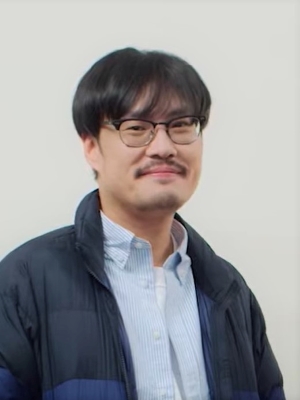
นวพล ธำรงรัตนฤทธิ์

| name = นวพล ธำรงรัตนฤทธิ์
| image = Ter Nawapol CLEOxUniqlo, 2022.jpg
| imagesize = 250px
| caption = นวพล ในปี 2565
| nickname = เต๋อ
| birthplace = กรุงเทพมหานคร ประเทศไทย
| occupation = ผู้กำกับภาพยนตร์, นักเขียนบทภาพยนตร์
| yearsactive = พ.ศ. 2552 - ปัจจุบัน
| ค่าย = จีทีเอชจีดีเอช ห้าห้าเก้าเวรี่ แซด พิคเจอร์สแฮปปี้ เอนดิ้ง ฟิล์ม
| homepage =
| ตุ๊กตาทอง =
| สุพรรณหงส์ = ผู้กำกับภาพยนตร์ยอดเยี่ยม พ.ศ. 2558 - ฟรีแลนซ์..ห้ามป่วย ห้ามพัก ห้ามรักหมอบทภาพยนตร์ยอดเยี่ยม พ.ศ. 2558 - ฟรีแลนซ์..ห้ามป่วย ห้ามพัก ห้ามรักหมอ
| ชมรมวิจารณ์บันเทิง = ผู้กำกับภาพยนตร์ยอดเยี่ยม พ.ศ. 2558 - ฟรีแลนซ์..ห้ามป่วย ห้ามพัก ห้ามรักหมอบทภาพยนตร์ยอดเยี่ยม พ.ศ. 2558 - ฟรีแลนซ์..ห้ามป่วย ห้ามพัก ห้ามรักหมอ
| โทรทัศน์ทองคำ =
| imdb_id = nm3849565
นวพล ธำรงรัตนฤทธิ์ (ชื่อเล่น เต๋อ) เกิดเมื่อวันที่ 4 กุมภาพันธ์ 2527 เป็นนักเขียนบทภาพยนตร์ นักเขียน และผู้กำกับภาพยนตร์ ผลงานภาพยนตร์ที่สร้างชื่อเสียงคือภาพยนตร์อิสระ เรื่อง "Mary is happy, Mary is happy" จากผลงานเรื่องนี้ได้รับการเสนอชื่อเข้าชิงรางวัลภาพยนตร์แห่งชาติ สุพรรณหงส์ ครั้งที่ 23|รางวัลสุพรรณหงส์ประจำปี 2556 จำนวน 10 สาขา และได้รับรางวัล 4 สาขา
== ประวัติ ==
นวพล เป็นชาวไทยเชื้อสายจีน มีน้องชายอยู่ 1 คน คือ ดร. อรรถพล ธำรงรัตนฤทธิ์ สำเร็จการศึกษาระดับมัธยมศึกษาจากโรงเรียนนวมินทราชินูทิศ บดินทรเดชา และระดับปริญญาตรี สาขาวิชาภาษาจีน คณะอักษรศาสตร์ จุฬาลงกรณ์มหาวิทยาลัย ในขณะที่เรียนอยู่จุฬาลงกรณ์มหาวิทยาลัยได้เริ่มฝึกหัดการผลิตภาพยนตร์สั้นโดยการลองผิดลองถูก หลังจากสำเร็จการศึกษาแล้ว นวพลตั้งใจผันตัวเองมาเป็นฟรีแลนซ์และพยายามส่งหนังของตนเข้าประกวดมาตลอด จนกระทั่งในปี พ.ศ. 2549 ภาพยนตร์สารคดีแนวทดลองเรื่อง "See" ได้ชนะรางวัลสองรายการจากการประกวดภาพยนตร์ Fat Film Festival 247freemag ทำให้เมื่อเขาไปสมัครเข้าไปฝึกตัดต่อที่บริษัทหนังจีทีเอช โปรดิวเซอร์ของทางค่าย จิระ มะลิกุลและวรรณฤดี พงษ์สิทธิศักดิ์จำผลงานของเขาได้ หนังเป็นศาสตร์ศิลปะที่ยาก เพราะไม่มีบรรทัดฐานที่แน่นอนว่าหนังเรื่องนี้ดีหรือไม่ดี ถูกหรือผิด นวพลจึงได้ไปฝึกเขียนบทให้กับทางค่ายและมีผลงานเด่น ๆ ในสมัยนั้นคือ "รถไฟฟ้า..มาหานะเธอ" และ "ท็อป ซีเคร็ต วัยรุ่นพันล้าน" นอกจากนี้นวพลยังเคยได้รับรางวัล รัตน์ เปสตันยี จากเทศกาลภาพยนต์สั้นครั้งที่14 กับผลงานหนังสั้น "เขอรี่เป็นลูกครึ่งเกาหลี" ในปี พ.ศ.2553
ไม่นานหลังจากนั้น นวพลได้เริ่มทำหนังสั้นและหนังยาวเป็นของตัวเอง โดยมีผลงานเรื่องแรกคือเรื่อง 36 ฉายเดือนมิถุนายน พ.ศ. 2555 จากค่ายหนังอิสระของเขา เวรี่ แซด พิคเจอร์ส ซึ่งเป็นภาพยนตร์ที่นวพลออกทุนสร้างเอง ผลิตเอง และตั้งกองถ่ายทั้งหมดด้วยตัวเอง โดยภาพยนตร์เรื่องนี้ได้คว้า 2 รางวัลจากเทศกาลภาพยนตร์นานาชาติเมืองปูซานครั้งที่ 17 เต๋อ นวพล เจ๋งส่ง 36 คว้า 2 รางวัลจากจากเทศกาลหนังปูซาน และเป็นภาพยนตร์ที่สร้างชื่อเสียงให้กับเขาในฐานะผู้กำกับภาพยนตร์อีกด้วย ทำให้นวพลมีผลงานมาเป็นต่อเนื่องไม่ว่าจะเป็นผลงานมิวสิควีดีโอ หนังสั้นโฆษณา ภาพยนตร์ทั้งนอกกระแสและในกระแสอย่าง "ฟรีแลนซ์..ห้ามป่วย ห้ามพัก ห้ามรักหมอ", "ดายทูมอร์โรว์" และ "Mary is happy, Mary is happy" ในปี พ.ศ. 2562 กำกับและเขียนบทเรื่อง "ฮาวทูทิ้ง.. ทิ้งอย่างไรไม่ให้เหลือเธอ"
== ผลงาน ==
=== ภาพยนตร์ ===
| class="wikitable"
|-
! ปี !! ชื่อเรื่อง !! กำกับ !! ผลิต !! บทภาพยนตร์ !! กำกับภาพ
!รายได้
|-
|2552 || รถไฟฟ้า มาหานะเธอ || || || ||
|147 ล้านบาท
|-
|2554 || Top Secret วัยรุ่นพันล้าน || || || ||
|38 ล้านบาท
|-
|rowspan = 3 | 2555 || Home ความรัก ความสุข ความทรงจำ || || || ||
|16.29 ล้านบาท
|-
|36 (ภาพยนตร์ปี พ.ศ. 2555)|36 || || || ||
|
|-
|รัก 7 ปี ดี 7 หน || || || ||
|70 ล้านบาท
|-
|2556 || Mary is happy, Mary is happy || || || ||
|6 ล้านบาท
|-
|2557 || เดอะมาสเตอร์ (ภาพยนตร์ พ.ศ. 2557)|เดอะมาสเตอร์ || || || ||
|
|-
|2558 || ฟรีแลนซ์..ห้ามป่วย ห้ามพัก ห้ามรักหมอ || || || ||
|86.7 ล้านบาท
|-
|2560 || Die Tomorrow || || || ||
|4.06 ล้านบาท
|-
|2561 || บีเอ็นเคโฟร์ตีเอต : เกิร์ลดอนต์คราย|BNK48 : Girls Don't Cry || || || ||
|13.35 ล้านบาท
|-
|2562 || ฮาวทูทิ้ง.. ทิ้งอย่างไรไม่ให้เหลือเธอ || || || ||
|55 ล้านบาท
|-
|2565 || เร็วโหด..เหมือนโกรธเธอ || || || ||
|11.45 ล้านบาท
|
=== กำกับภาพยนตร์สั้น ===
* ทางโลก (พ.ศ. 2552)
* ปาณาติปาตา (พ.ศ. 2553) ปาณาติปาตาหนังสั้นของเต่อ ณวพล
* มั่นใจว่าคนไทยเกินหนึ่งล้านคนเกลียดเมธาวี (พ.ศ. 2554) มั่นใจว่าคนไทยเกิน 1 ล้านคนเกลียดเมธาวี...
* SORRY (พ.ศ. 2555)
* Patcha is Sexy (พ.ศ. 2557)
* Scene 37 (พ.ศ. 2557)
* Scene 38 (พ.ศ. 2558)
* ROMPBOY - 39 (พ.ศ. 2559)
* My Marathon (พ.ศ. 2561)
* Friendshit (พ.ศ. 2561)
* Face/Off (พ.ศ. 2561)
* Rachel + Elizabeth and 5 roads to technology (พ.ศ. 2561)
* From Mate To Mate (พ.ศ. 2561)
* Free Your Hunger (พ.ศ. 2563)
=== กำกับมิวสิกวิดีโอ ===
* อุคริ จุ๊บุ๊ หุหุ - สะเลอ
* ฉันผิดที่คิดว่าเรารักกัน - เหมือนแพร พานะบุตร|กิ่ง เดอะสตาร์
* หมุน - Greasy Cafe
* นักเลงคีย์บอร์ด - อภิวัชร์ เอื้อถาวรสุข
* เอาแต่ใจ - เยลโล แฟง
* บทเพลงจากตัวฉันเอง - วัชรพงศ์ ตันเต๊ก
=== หนังสือ ===
* ที่โรงภาพยนตร์ไกลบ้านคุณ (พ.ศ. 2551)
* ไทยจัง
* Joystick จอยสติ๊ก
* ฮ่องกงกึ่งสำเร็จรูป
* เมดอินไทยแลนด์ (พ.ศ. 2555)
* 4-6 (พ.ศ. 2556)
* เมดอินไทยแลนด์ 2 (พ.ศ. 2557)
* for 610 days, i've stayed with these two (พ.ศ. 2559)
== รางวัล ==
=== รางวัลภาพยนตร์แห่งชาติ สุพรรณหงส์ ===
| class="wikitable"
|-
! ปี
! เรื่อง
! สาขา
! ผล
|-
|รางวัลภาพยนตร์แห่งชาติ สุพรรณหงส์ ครั้งที่ 22|ครั้งที่ 22 พ.ศ. 2555
|Home ความรัก ความสุข ความทรงจำ
|รางวัลภาพยนตร์แห่งชาติ สุพรรณหงส์ สาขาบทภาพยนตร์ยอดเยี่ยม|บทภาพยนตร์ยอดเยี่ยม||
|-
| rowspan="2" |รางวัลภาพยนตร์แห่งชาติ สุพรรณหงส์ ครั้งที่ 23|ครั้งที่ 23 พ.ศ. 2556|| rowspan="2" |Mary is happy, Mary is happy||รางวัลภาพยนตร์แห่งชาติ สุพรรณหงส์ สาขาผู้กำกับภาพยนตร์ยอดเยี่ยม|ผู้กำกับภาพยนตร์ยอดเยี่ยม||
|-
|รางวัลภาพยนตร์แห่งชาติ สุพรรณหงส์ สาขาบทภาพยนตร์ยอดเยี่ยม|บทภาพยนตร์ยอดเยี่ยม||
|-
| rowspan="2" |รางวัลภาพยนตร์แห่งชาติ สุพรรณหงส์ ครั้งที่ 25|ครั้งที่ 25 พ.ศ. 2558
| rowspan="2" |ฟรีแลนซ์..ห้ามป่วย ห้ามพัก ห้ามรักหมอ||รางวัลภาพยนตร์แห่งชาติ สุพรรณหงส์ สาขาผู้กำกับภาพยนตร์ยอดเยี่ยม|ผู้กำกับภาพยนตร์ยอดเยี่ยม||
|-
|รางวัลภาพยนตร์แห่งชาติ สุพรรณหงส์ สาขาบทภาพยนตร์ยอดเยี่ยม|บทภาพยนตร์ยอดเยี่ยม||
|-
| rowspan="2" |รางวัลภาพยนตร์แห่งชาติ สุพรรณหงส์ ครั้งที่ 27|ครั้งที่ 27 พ.ศ. 2560
| rowspan="2" |Die Tomorrow
|รางวัลภาพยนตร์แห่งชาติ สุพรรณหงส์ สาขาผู้กำกับภาพยนตร์ยอดเยี่ยม|ผู้กำกับภาพยนตร์ยอดเยี่ยม||
|-
|รางวัลภาพยนตร์แห่งชาติ สุพรรณหงส์ สาขาบทภาพยนตร์ยอดเยี่ยม|บทภาพยนตร์ยอดเยี่ยม||
|-
| rowspan="3" |รางวัลภาพยนตร์แห่งชาติ สุพรรณหงส์ ครั้งที่ 29 ประจำปี พ.ศ. 2562 - 2563|ครั้งที่ 29 พ.ศ. 2562-2563
| rowspan="3" |ฮาวทูทิ้ง.. ทิ้งอย่างไรไม่ให้เหลือเธอ
|รางวัลภาพยนตร์แห่งชาติ สุพรรณหงส์ สาขาภาพยนตร์ยอดเยี่ยม|ภาพยนตร์ยอดเยี่ยม||
|-
|รางวัลภาพยนตร์แห่งชาติ สุพรรณหงส์ สาขาผู้กำกับภาพยนตร์ยอดเยี่ยม|ผู้กำกับภาพยนตร์ยอดเยี่ยม||
|-
|รางวัลภาพยนตร์แห่งชาติ สุพรรณหงส์ สาขาบทภาพยนตร์ยอดเยี่ยม|บทภาพยนตร์ยอดเยี่ยม||
|
=== รางวัลภาพยนตร์ไทย ชมรมวิจารณ์บันเทิง ===
| class="wikitable"
|-
! ปี
! เรื่อง
! สาขา
! ผล
|-
|รางวัลภาพยนตร์ไทย ชมรมวิจารณ์บันเทิง ครั้งที่ 20|ครั้งที่ 20 ประจำปี พ.ศ. 2554
|Top Secret วัยรุ่นพันล้าน
| rowspan="2" |รางวัลภาพยนตร์ไทย ชมรมวิจารณ์บันเทิง สาขาบทภาพยนตร์ยอดเยี่ยม|บทภาพยนตร์ยอดเยี่ยม||
|-
| rowspan="4" |รางวัลภาพยนตร์ไทย ชมรมวิจารณ์บันเทิง ครั้งที่ 21|ครั้งที่ 21 ประจำปี พ.ศ. 2555
|Home ความรัก ความสุข ความทรงจำ||
|-
| rowspan="3" |36
|รางวัลภาพยนตร์ไทย ชมรมวิจารณ์บันเทิง สาขาภาพยนตร์ยอดเยี่ยม|ภาพยนตร์ยอดเยี่ยม||
|-
|รางวัลภาพยนตร์ไทย ชมรมวิจารณ์บันเทิง สาขาผู้กำกับภาพยนตร์ยอดเยี่ยม|ผู้กำกับภาพยนตร์ยอดเยี่ยม||
|-
|รางวัลภาพยนตร์ไทย ชมรมวิจารณ์บันเทิง สาขาบทภาพยนตร์ยอดเยี่ยม|บทภาพยนตร์ยอดเยี่ยม||
|-
| rowspan="2" |รางวัลภาพยนตร์ไทย ชมรมวิจารณ์บันเทิง ครั้งที่ 22|ครั้งที่ 22 ประจำปี พ.ศ. 2556
| rowspan="2" |Mary is happy, Mary is happy||รางวัลภาพยนตร์ไทย ชมรมวิจารณ์บันเทิง สาขาผู้กำกับภาพยนตร์ยอดเยี่ยม|ผู้กำกับภาพยนตร์ยอดเยี่ยม||
|-
|รางวัลภาพยนตร์ไทย ชมรมวิจารณ์บันเทิง สาขาบทภาพยนตร์ยอดเยี่ยม|บทภาพยนตร์ยอดเยี่ยม||
|-
|รางวัลภาพยนตร์ไทย ชมรมวิจารณ์บันเทิง ครั้งที่ 23|ครั้งที่ 23 ประจำปี พ.ศ. 2557
|เดอะมาสเตอร์ (ภาพยนตร์ พ.ศ. 2557)|The Master
|รางวัลภาพยนตร์ไทย ชมรมวิจารณ์บันเทิง สาขาผู้กำกับภาพยนตร์ยอดเยี่ยม|ผู้กำกับภาพยนตร์ยอดเยี่ยม||
|-
| rowspan="2" |รางวัลภาพยนตร์ไทย ชมรมวิจารณ์บันเทิง ครั้งที่ 24|ครั้งที่ 24 ประจำปี พ.ศ. 2558
| rowspan="2" |ฟรีแลนซ์..ห้ามป่วย ห้ามพัก ห้ามรักหมอ
|รางวัลภาพยนตร์ไทย ชมรมวิจารณ์บันเทิง สาขาผู้กำกับภาพยนตร์ยอดเยี่ยม|ผู้กำกับภาพยนตร์ยอดเยี่ยม
|
|-
|รางวัลภาพยนตร์ไทย ชมรมวิจารณ์บันเทิง สาขาบทภาพยนตร์ยอดเยี่ยม|บทภาพยนตร์ยอดเยี่ยม
|
|-
| rowspan="3" |รางวัลภาพยนตร์ไทย ชมรมวิจารณ์บันเทิง ครั้งที่ 28 ประจำปี พ.ศ. 2562|ครั้งที่ 28 ประจำปี พ.ศ. 2562
| rowspan="3" |ฮาวทูทิ้ง.. ทิ้งอย่างไรไม่ให้เหลือเธอ
|รางวัลภาพยนตร์ไทย ชมรมวิจารณ์บันเทิง สาขาภาพยนตร์ยอดเยี่ยม|ภาพยนตร์ยอดเยี่ยม
|
|-
|รางวัลภาพยนตร์ไทย ชมรมวิจารณ์บันเทิง สาขาผู้กำกับภาพยนตร์ยอดเยี่ยม|ผู้กำกับภาพยนตร์ยอดเยี่ยม
|
|-
|รางวัลภาพยนตร์ไทย ชมรมวิจารณ์บันเทิง สาขาบทภาพยนตร์ยอดเยี่ยม|บทภาพยนตร์ยอดเยี่ยม
|
|
=== รางวัลสตาร์พิคส์ ===
| class="wikitable"
|-
! ปี
! เรื่อง
! สาขา
! ผล
|-
|ครังที่ 9 ประจำปี พ.ศ. 2554
|Top Secret วัยรุ่นพันล้าน
| rowspan="2" |บทภาพยนตร์ยอดเยี่ยม||
|-
| rowspan="4" |ครั้งที่ 10 ประจำปี พ.ศ. 2555
|Home ความรัก ความสุข ความทรงจำ||
|-
| rowspan="3" |36
|ภาพยนตร์ยอดเยี่ยม||
|-
|ผู้กำกับภาพยนตร์ยอดเยี่ยม||
|-
|บทภาพยนตร์ยอดเยี่ยม||
|-
| rowspan="2" |ครั้งที่ 11 ประจำปี พ.ศ. 2556
| rowspan="2" |Mary is happy, Mary is happy
|ผู้กำกับภาพยนตร์ยอดเยี่ยม ||
|-
|บทภาพยนตร์ยอดเยี่ยม ||
|-
|ครั้งที่ 12 ประจำปี พ.ศ. 2557
|เดอะมาสเตอร์ (ภาพยนตร์ พ.ศ. 2557)|The Master
|ผู้กำกับภาพยนตร์ยอดเยี่ยม||
|-
| rowspan="2" |ครั้งที่ 13 ประจำปี พ.ศ. 2558
| rowspan="2" |ฟรีแลนซ์..ห้ามป่วย ห้ามพัก ห้ามรักหมอ
|ผู้กำกับภาพยนตร์ยอดเยี่ยม
|
|-
|บทภาพยนตร์ยอดเยี่ยม ||
|-
| rowspan="3" |ครั้งที่ 17 ประจำปี พ.ศ. 2562
| rowspan="3" |ฮาวทูทิ้ง.. ทิ้งอย่างไรไม่ให้เหลือเธอ
|ภาพยนตร์ยอดเยี่ยม
|
|-
|ผู้กำกับภาพยนตร์ยอดเยี่ยม
|
|-
|บทภาพยนตร์ยอดเยี่ยม
|
|
=== คมชัดลึก อวอร์ด ===
| class="wikitable"
|-
! ปี
! เรื่อง
! สาขา
! ผล
|-
|ครังที่ 9 ประจำปี พ.ศ. 2554
|Top Secret วัยรุ่นพันล้าน
|บทภาพยนตร์ยอดเยี่ยม ||
|-
| rowspan="3" |ครั้งที่ 10 ประจำปี พ.ศ. 2555
| rowspan="3" |36
|ภาพยนตร์ยอดเยี่ยม
|
|-
|ผู้กำกับภาพยนตร์ยอดเยี่ยม||
|-
|บทภาพยนตร์ยอดเยี่ยม
|
|-
| rowspan="2" |ครั้งที่ 11 ประจำปี พ.ศ. 2556
| rowspan="2" |Mary is happy, Mary is happy
|ผู้กำกับภาพยนตร์ยอดเยี่ยม ||
|-
|บทภาพยนตร์ยอดเยี่ยม ||
|-
|ครั้งที่ 12 ประจำปี พ.ศ. 2557
|เดอะมาสเตอร์ (ภาพยนตร์ พ.ศ. 2557)|The Master
| rowspan="2" |ผู้กำกับภาพยนตร์ยอดเยี่ยม||
|-
| rowspan="2" |ครั้งที่ 13 ประจำปี พ.ศ. 2558
| rowspan="2" |ฟรีแลนซ์..ห้ามป่วย ห้ามพัก ห้ามรักหมอ||
|-
|บทภาพยนตร์ยอดเยี่ยม ||
|-
|ครั้งที่ 15 ประจำปี พ.ศ. 2561
|บีเอ็นเคโฟร์ตีเอต : เกิร์ลดอนต์คราย|BNK48 : Girls Don't Cry
|ผู้กำกับภาพยนตร์ยอดเยี่ยม||
|-
| rowspan="3" |ครั้งที่ 16 ประจำปี พ.ศ. 2562
| rowspan="3" |ฮาวทูทิ้ง.. ทิ้งอย่างไรไม่ให้เหลือเธอ
|ภาพยนตร์ยอดเยี่ยม||
|-
|ผู้กำกับภาพยนตร์ยอดเยี่ยม ||
|-
|บทภาพยนตร์ยอดเยี่ยม ||
|
=== รางวัลสมาคมผู้กำกับภาพยนตร์ไทย ===
| class="wikitable"
|-
! ปี
! เรื่อง
! สาขา
! ผล
|-
|ครั้งที่ 4 พ.ศ. 2557
|เดอะมาสเตอร์ (ภาพยนตร์ พ.ศ. 2557)|The Master
| rowspan="3" |ผู้กำกับภาพยนตร์ยอดเยี่ยม||
|-
|ครั้งที่ 5 พ.ศ. 2558
|ฟรีแลนซ์..ห้ามป่วย ห้ามพัก ห้ามรักหมอ||
|-
| rowspan="2" |ครั้งที่ 7 พ.ศ. 2560
| rowspan="2" |Die Tomorrow||
|-
|บทภาพยนตร์ยอดเยี่ยม||
|-
| rowspan="3" |ครั้งที่ 10 พ.ศ. 2562
| rowspan="3" |ฮาวทูทิ้ง.. ทิ้งอย่างไรไม่ให้เหลือเธอ
|ภาพยนตร์ยอดเยี่ยม||
|-
|ผู้กำกับภาพยนตร์ยอดเยี่ยม||
|-
|บทภาพยนตร์ยอดเยี่ยม||
|
== ดูเพิ่ม ==
* Promkhuntong, W. (2560). Network Aesthetics of East Asian Auteurs: Cultural, Economic and Political Implications of Creative Cinephilic Citations. ใน ถนอม ชาภักดี และคนอื่นๆ (บก.), "เปิดโลกสุนทรีย์ ในวิถีมนุษยศาสตร์: เอกสารประกอบการประชุมวิชาการระดับชาติ เวทีวิจัยมนุษยศาสตร์ไทย ครั้งที่ 11", เล่ม 2 (น. 442–455). กรุงเทพฯ: มีดี กราฟิก.
==อ้างอิง==
หมวดหมู่:ผู้กำกับภาพยนตร์ชาวไทย
หมวดหมู่:นักเขียนบทภาพยนตร์ชาวไทย
หมวดหมู่:นักเขียนชาวไทย
หมวดหมู่:บุคคลจากโรงเรียนนวมินทราชินูทิศ บดินทรเดชา
หมวดหมู่:นิสิตเก่าคณะอักษรศาสตร์ จุฬาลงกรณ์มหาวิทยาลัย
หมวดหมู่:บุคคลจากกรุงเทพมหานคร